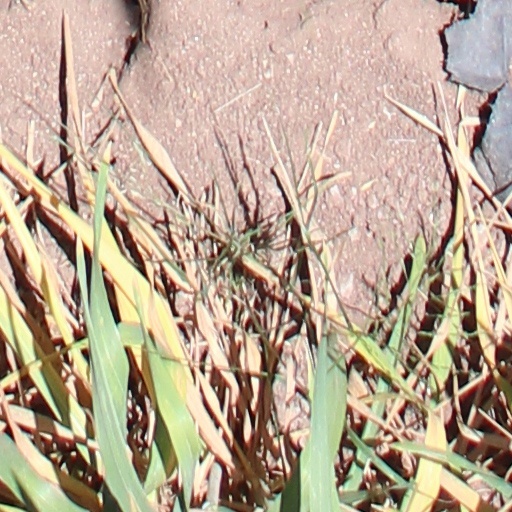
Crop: wheat